Bismarck 1862–1898

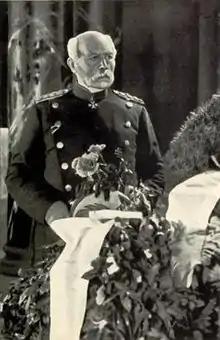
Franz Ludwig as Bismarck

Bismarck or Bismarck 1862–1898 is a 1927 German silent historical film directed by Kurt Blachy and starring Franz Ludwig, Robert Leffler and Erna Morena. It was made as a follow-up to the 1925 film "Bismarck" which had also starred Ludwig. Because of this it is sometimes referred to as Bismarck Part II. The film depicts the latter part of Otto von Bismarck's career including his long spell as Chancellor of Germany.